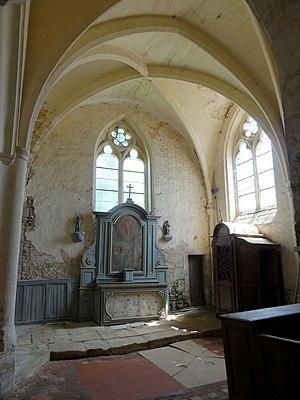
L'église Saint-Félix est une église catholique paroissiale située à Saint-Félix, dans l'Oise, en France. Elle réunit une vaste nef unique du début du XIIᵉ siècle à un chœur gothique du XIIIᵉ siècle, qui se compose de trois vaisseaux parallèles, et se termine par un chevet plat. Le portail occidental, de la première période gothique, constitue l'amorce d'une nouvelle façade, qui est finalement restée inachevée. L'intérieur de la nef surprend par une charpente portée en partie par des poteaux de bois, dont certains se superposent aux petites baies romanes, et évoque une grange plutôt qu'un édifice religieux. Les trois vaisseaux du chœur, relativement cloisonnés et d'une facture rustique, sont séparés par des grandes arcades flamboyantes, issues d'une reprise en sous-œuvre au cours de la première moitié du XVIᵉ siècle. De l'architecture d'origine, ne restent plus que les réseaux des fenêtres, en partie incomplets, et des vestiges des supports. Les voûtes d'ogives actuelles sont purement fonctionnelles, et ne reflètent aucun style particulier. L'église Saint-Félix fait l'objet d'une inscription au titre des monuments historiques depuis le 30 novembre 1960.